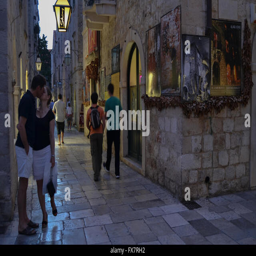
a young couple kissing in the alley of the old town